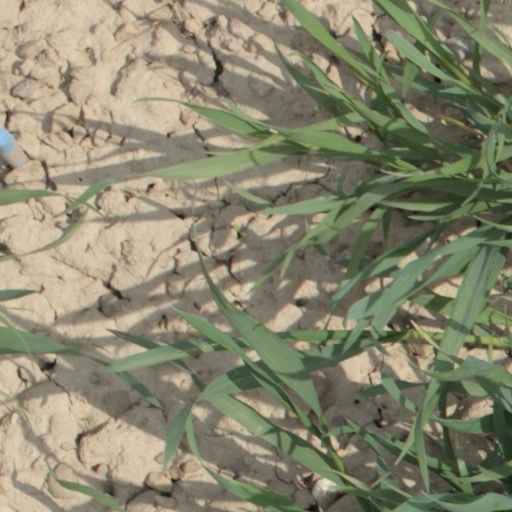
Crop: wheat